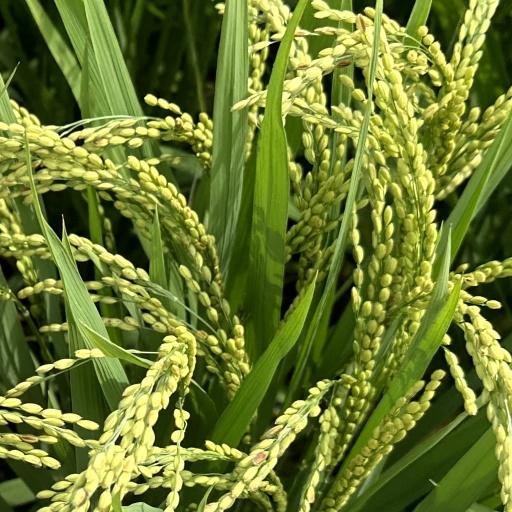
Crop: rice